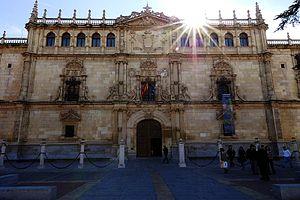
Les villes d'Espagne se concentrent dans deux zones : l'aire urbaine de Madrid et d'autres villes comme Séville, Saragosse, Murcie, Valladolid ou Cordoue et les côtes, qui comptent des villes comme Barcelone, Valence, Malaga, Bilbao, Murcie, Palma de Majorque, Gijón, Las Palmas de Grande Canarie, La Corogne, Alicante, Cadix, ou Santander.